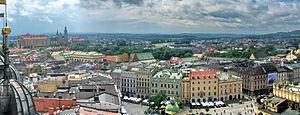
Les Jeux européens de 2023, troisième édition des Jeux européens, ont lieu en 2023 à Cracovie en Pologne.